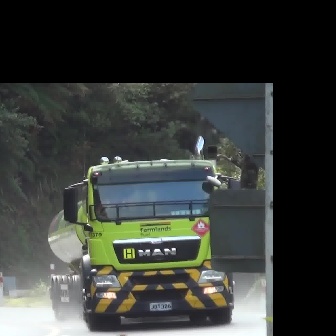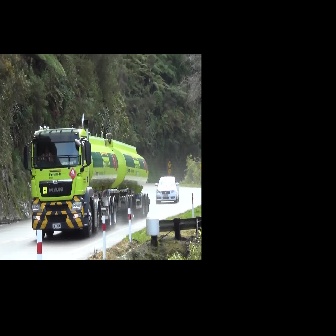
  Please identify the target specified by the bounding box [46,135,242,331] in the first image and locate it in the second image. Return the coordinates in [x_min,y_min,x_max,y_max] format.
Answer: [23,113,149,239]